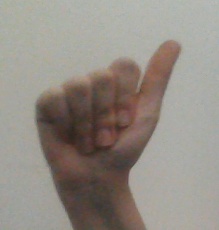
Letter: dhad